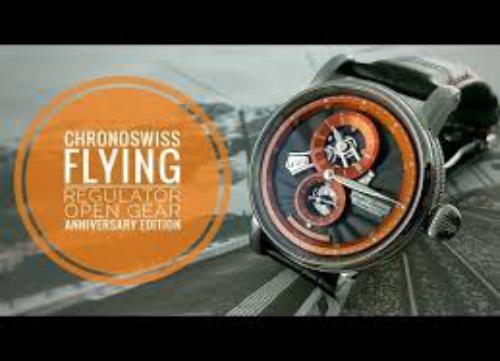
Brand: Chronoswiss-2
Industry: Electronic